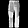
Label: Trouser